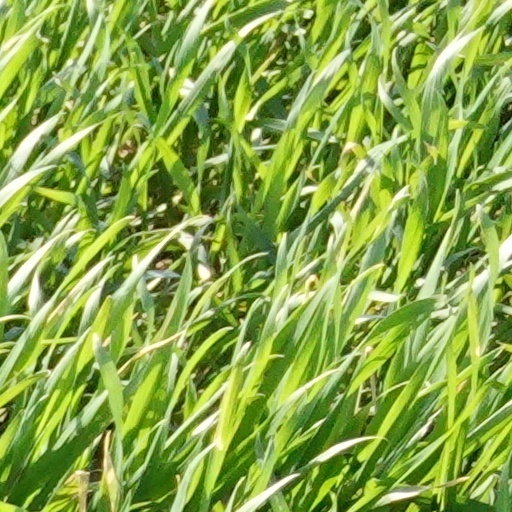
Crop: wheat